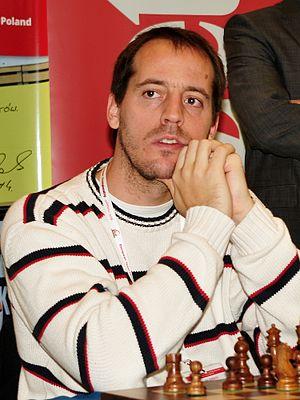
Francisco Vallejo Pons, né le 21 août 1982 à Es Castell, est un joueur d'échecs espagnol. Il est également connu sous le nom Paco Vallejo.